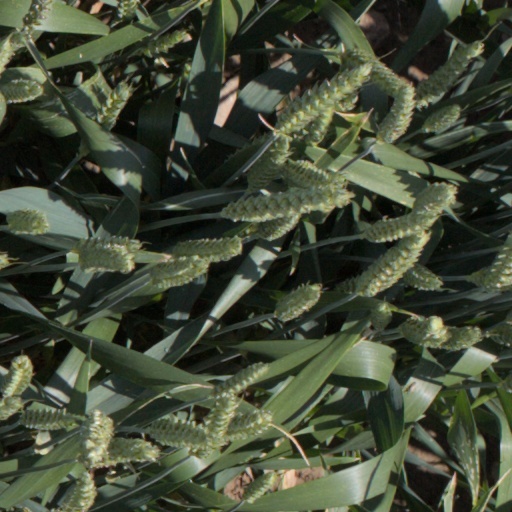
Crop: wheat